Early life and career of Abraham Lincoln

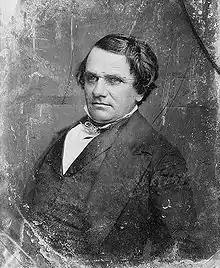
Stephen A. Douglas – Douglas and Lincoln would spend much of their public careers as rivals.

By the spring of 1832, Offutt's business had failed and Lincoln was out of work. Around this time, the Black Hawk War erupted